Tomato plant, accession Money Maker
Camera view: vertical (180 deg); turntable rotation: 90 degrees
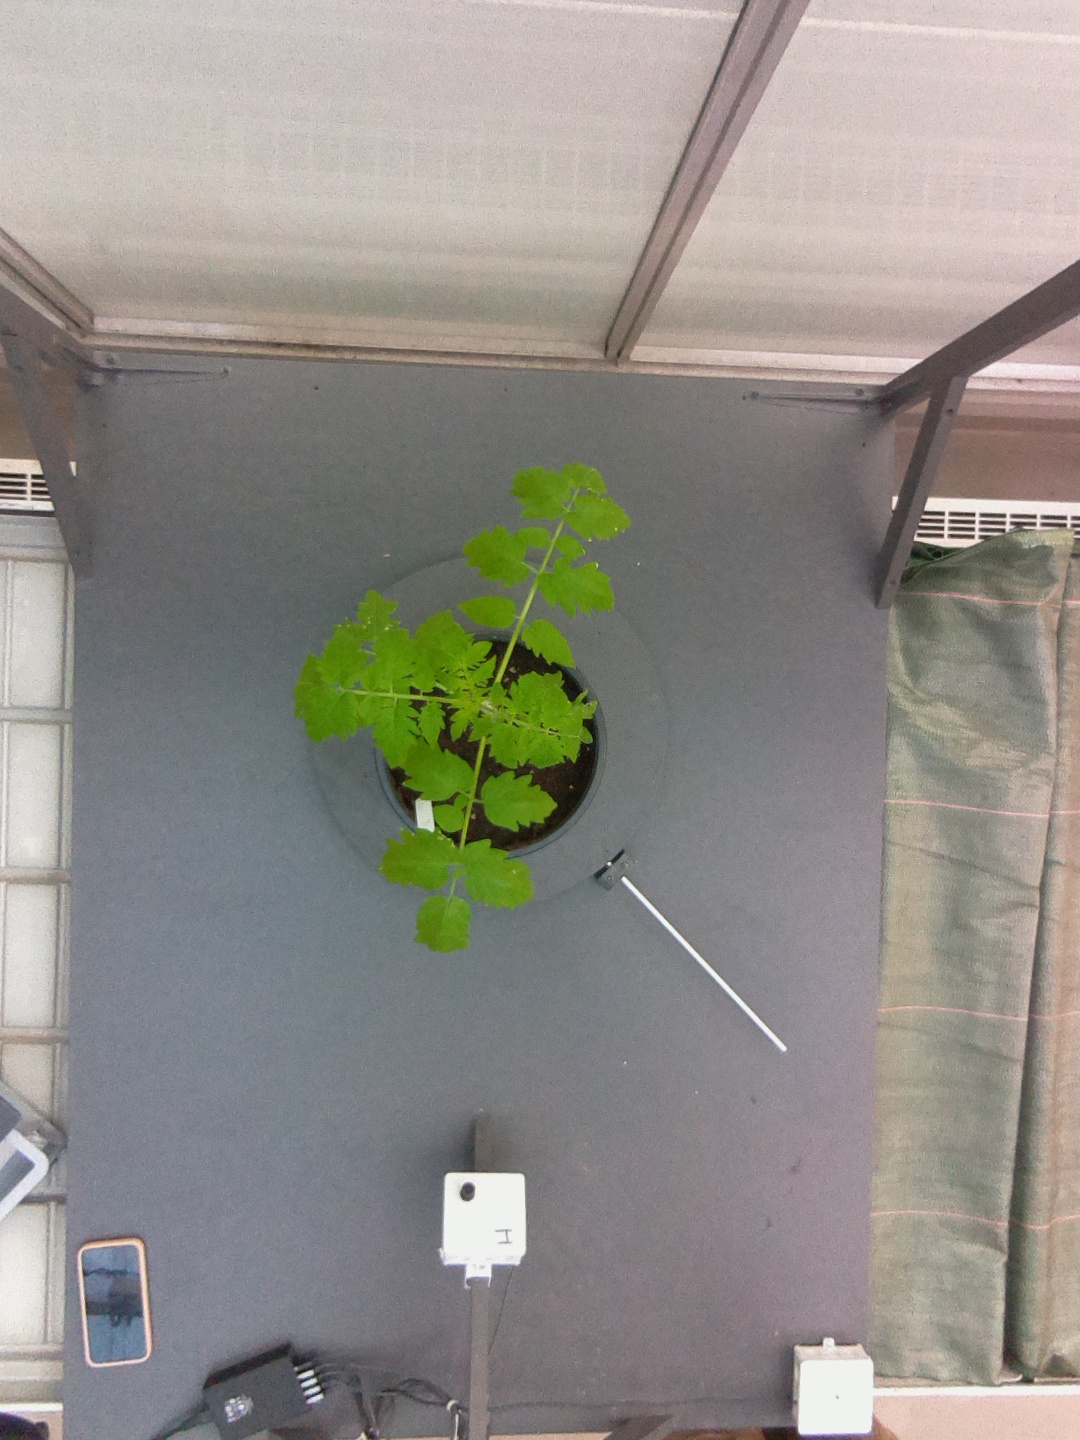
BBCH growth stage 13: 6 of true leaves visible